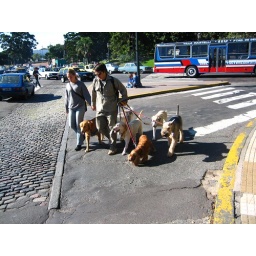
Dog walking is serious business here.  So is dog shit in the street.